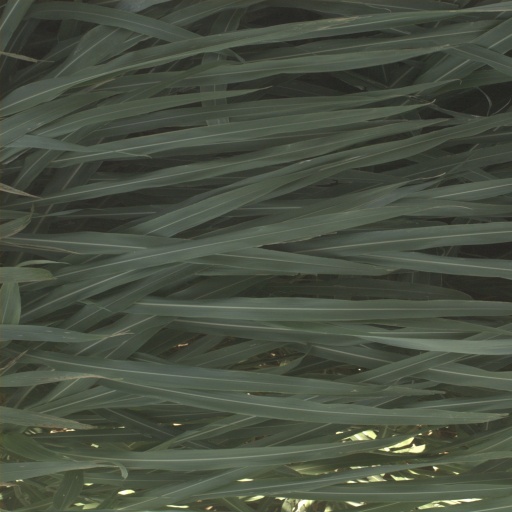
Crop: sorghum